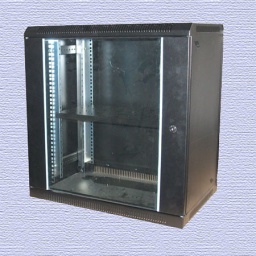
wall mount cabinet 15u in black